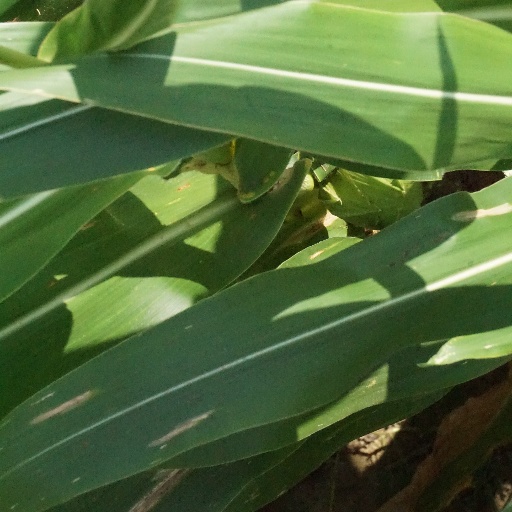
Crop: maize; corn